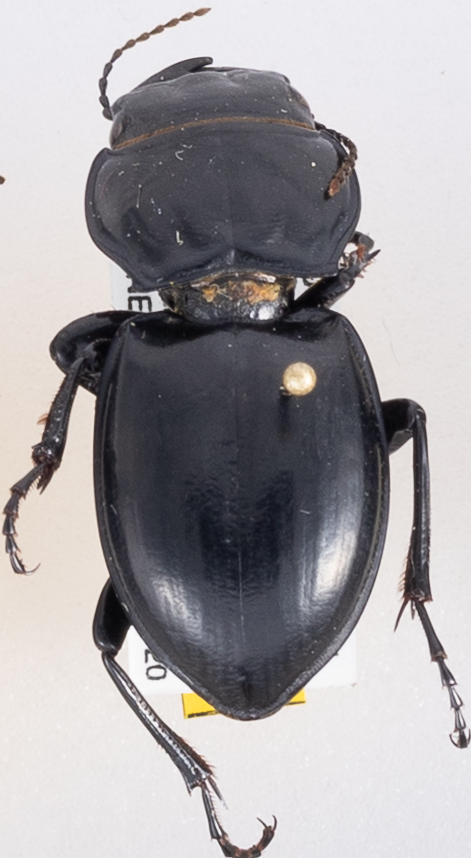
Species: Pasimachus californicus
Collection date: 2015-07-20
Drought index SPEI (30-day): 1.16
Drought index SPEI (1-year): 0.558
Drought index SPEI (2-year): -0.114